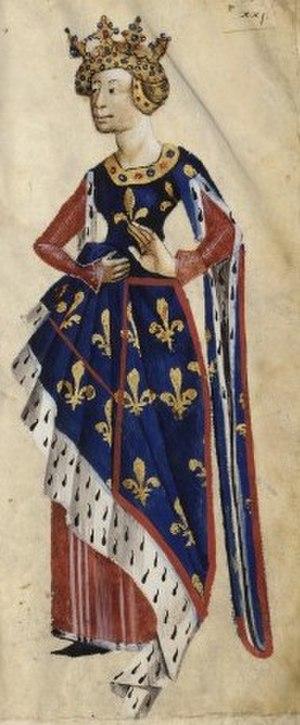
Isabelle de Valois, née en 1313, et morte à Paris le 26 juillet 1383, est une duchesse de Bourbon.
Ceci est une liste des dames, puis duchesses de Bourbon à partir de 1327. Le titre régulier est éteint depuis 1830.